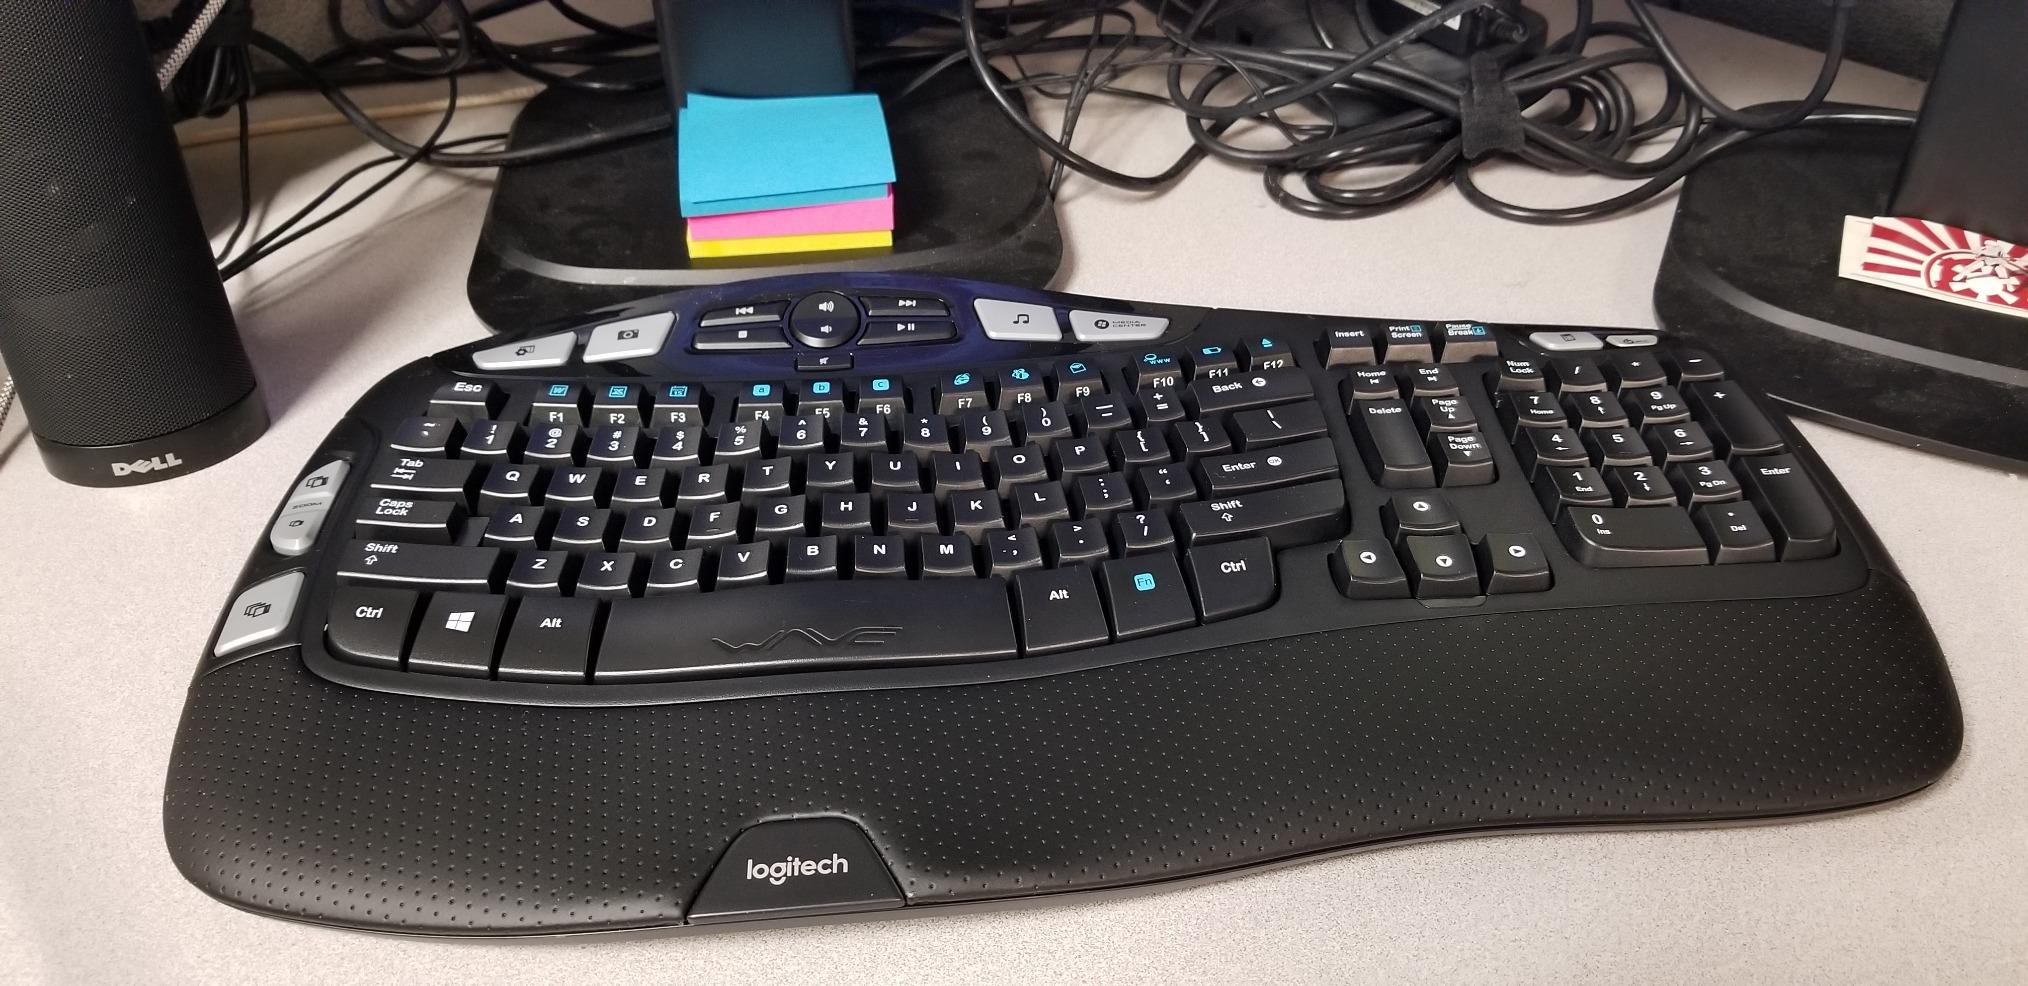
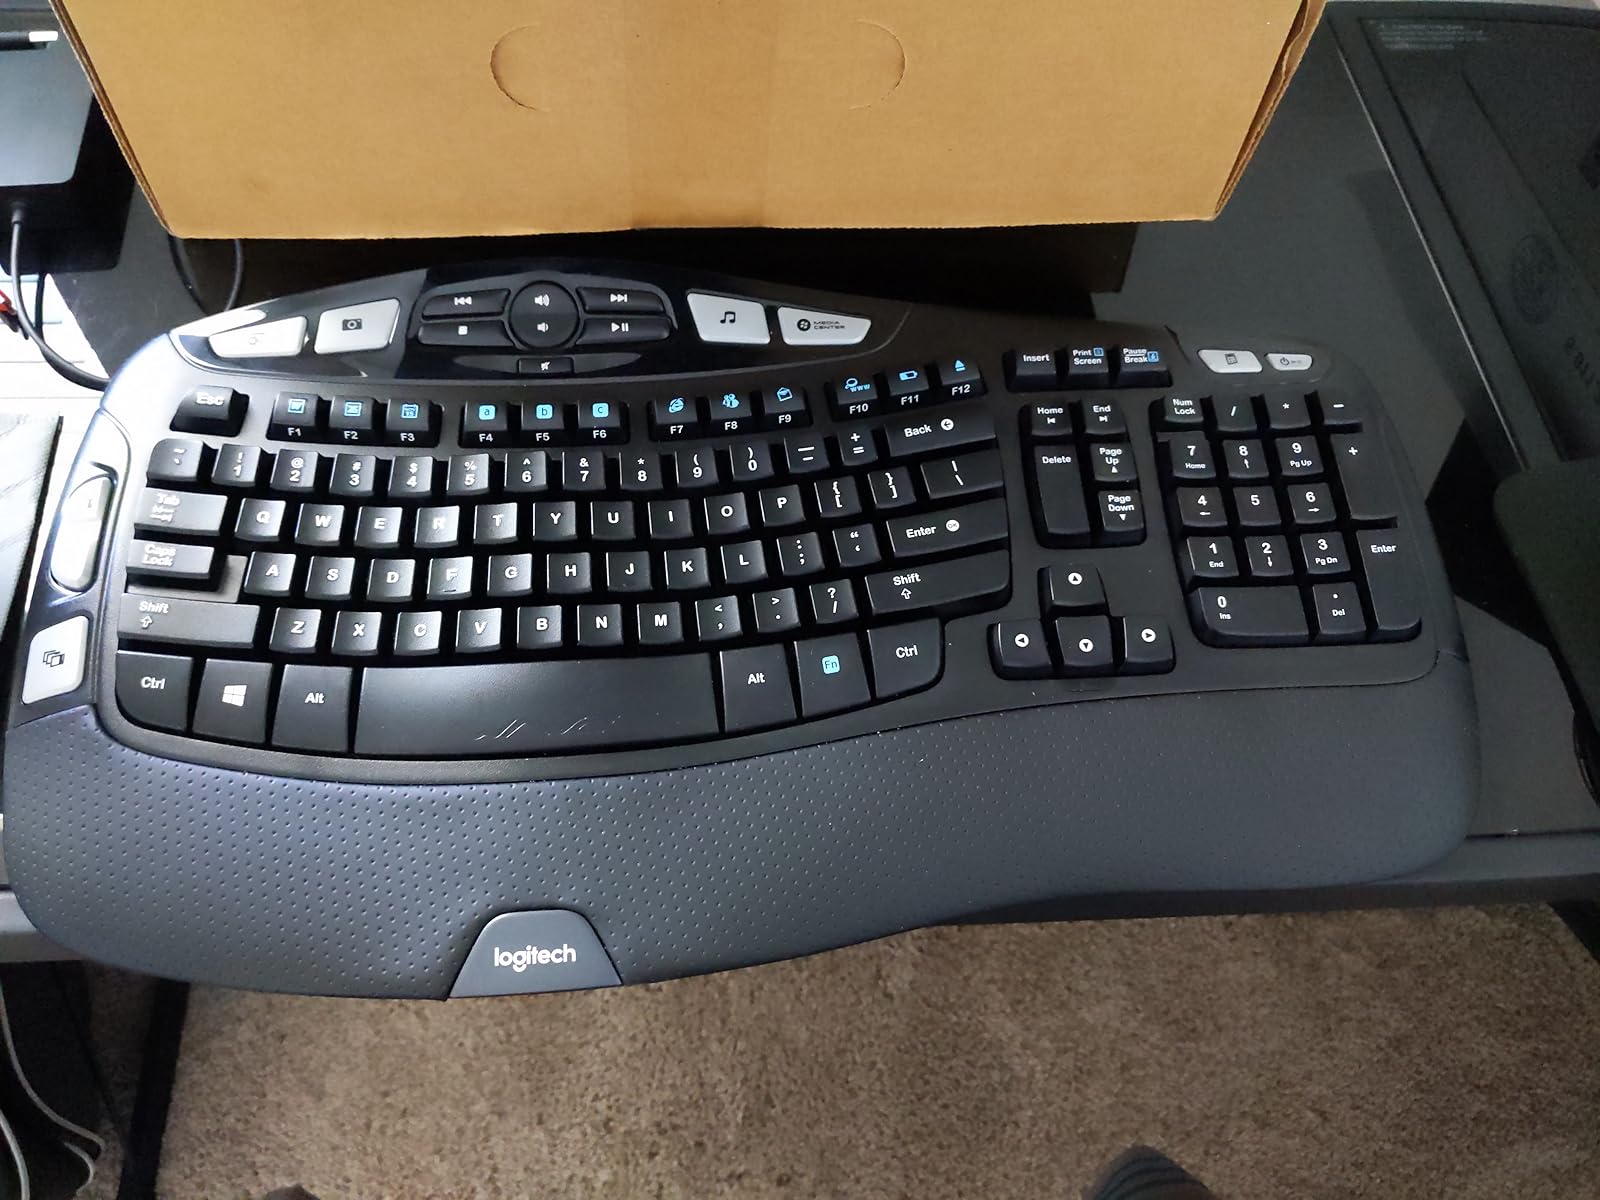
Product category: keyboard
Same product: yes